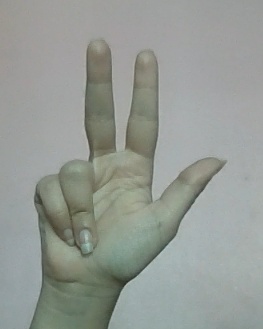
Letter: al